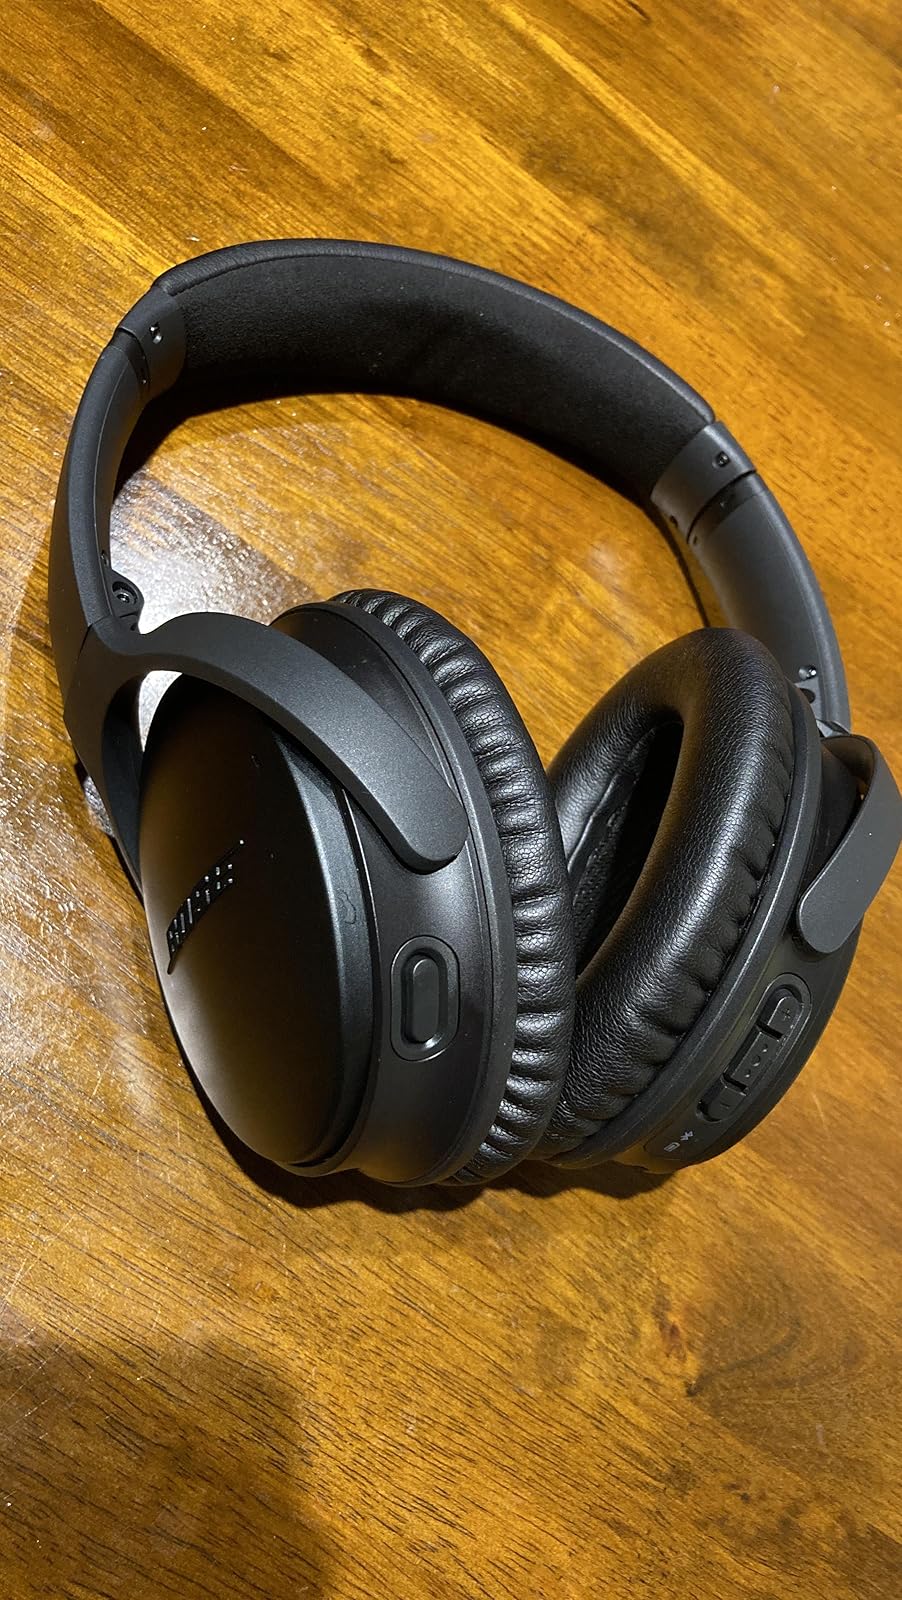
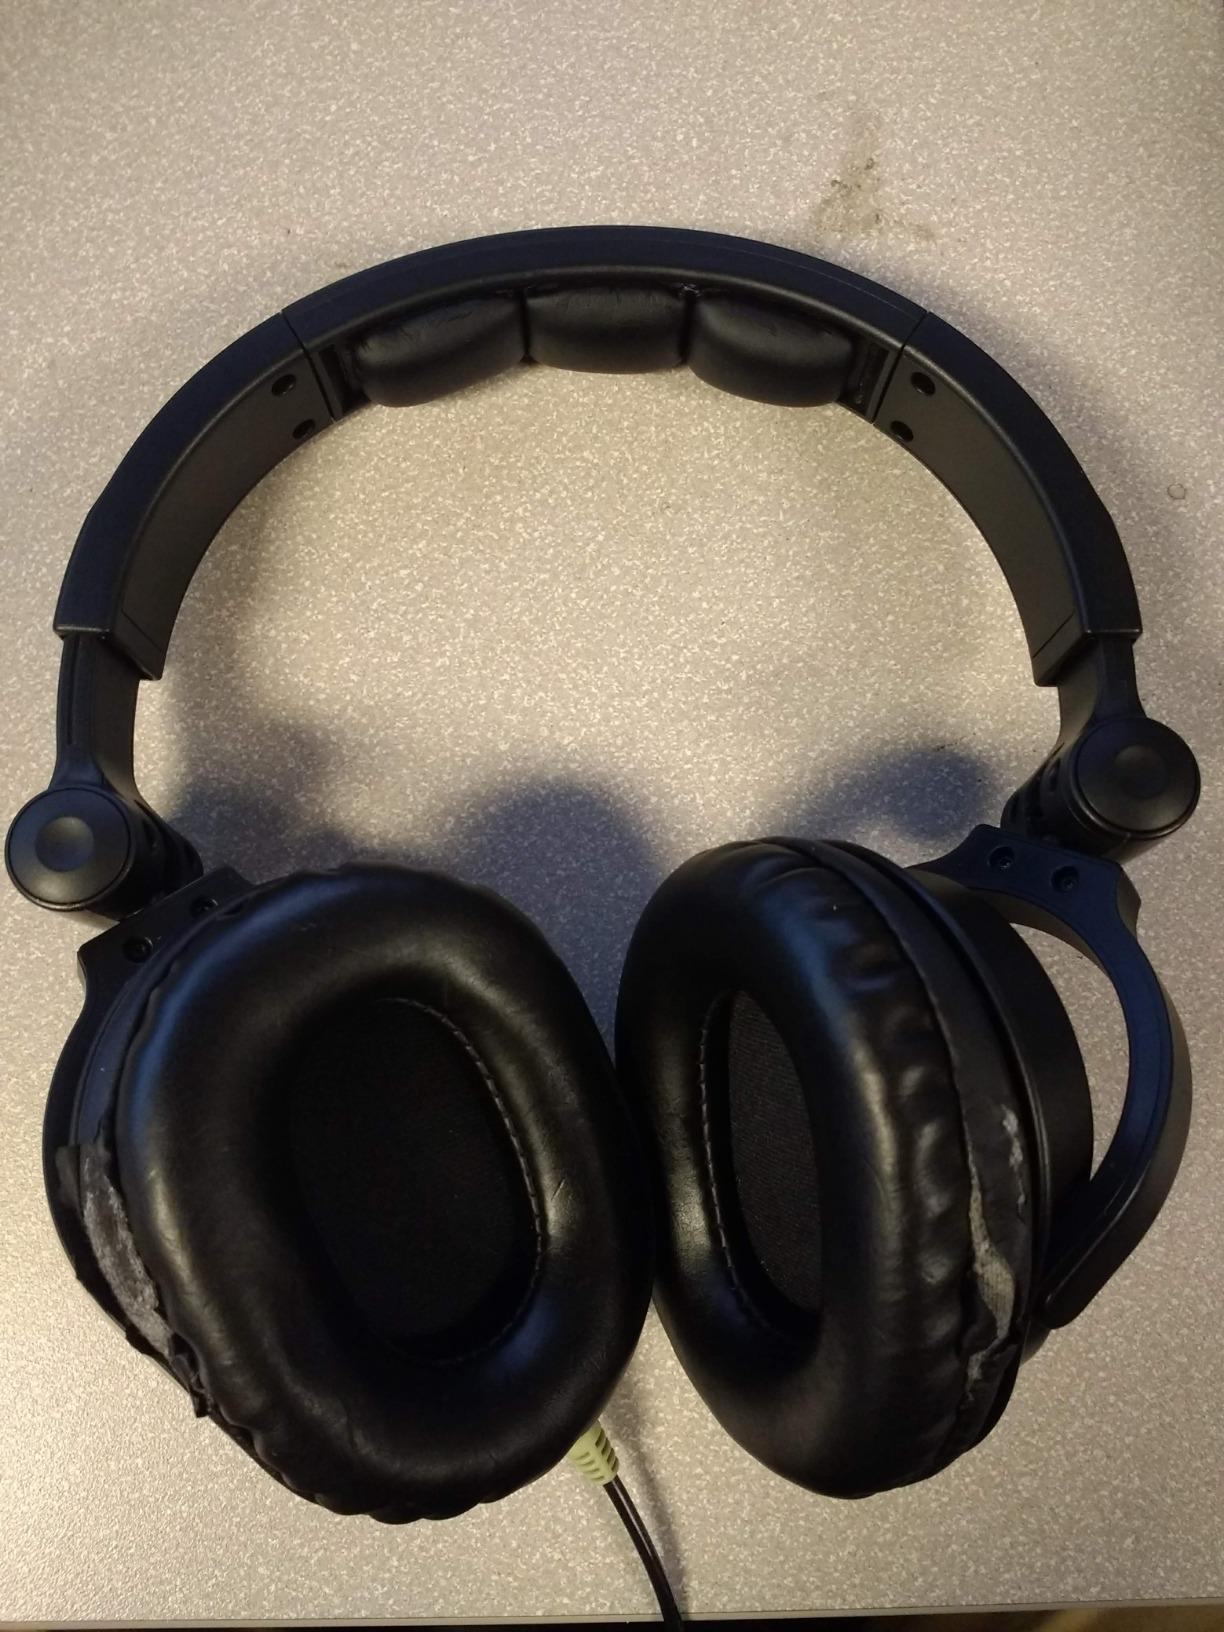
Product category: headphones
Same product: no